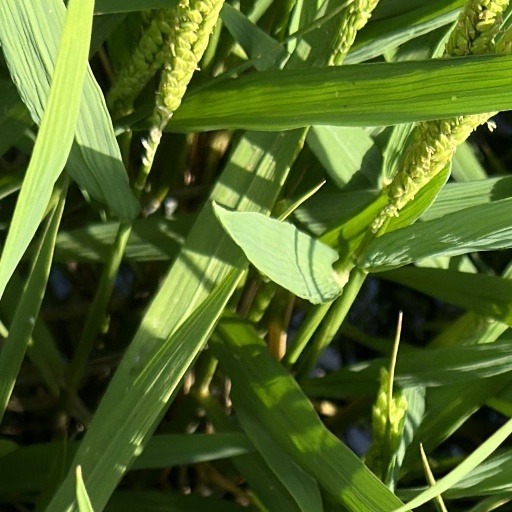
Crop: rice